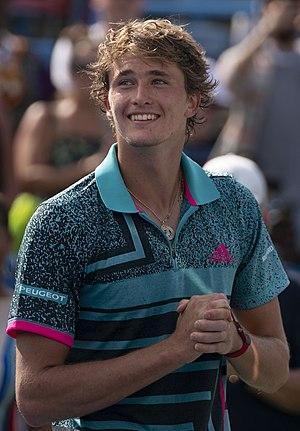
Alexander Zverev, né le 20 avril 1997 à Hambourg, est un joueur de tennis professionnel allemand.